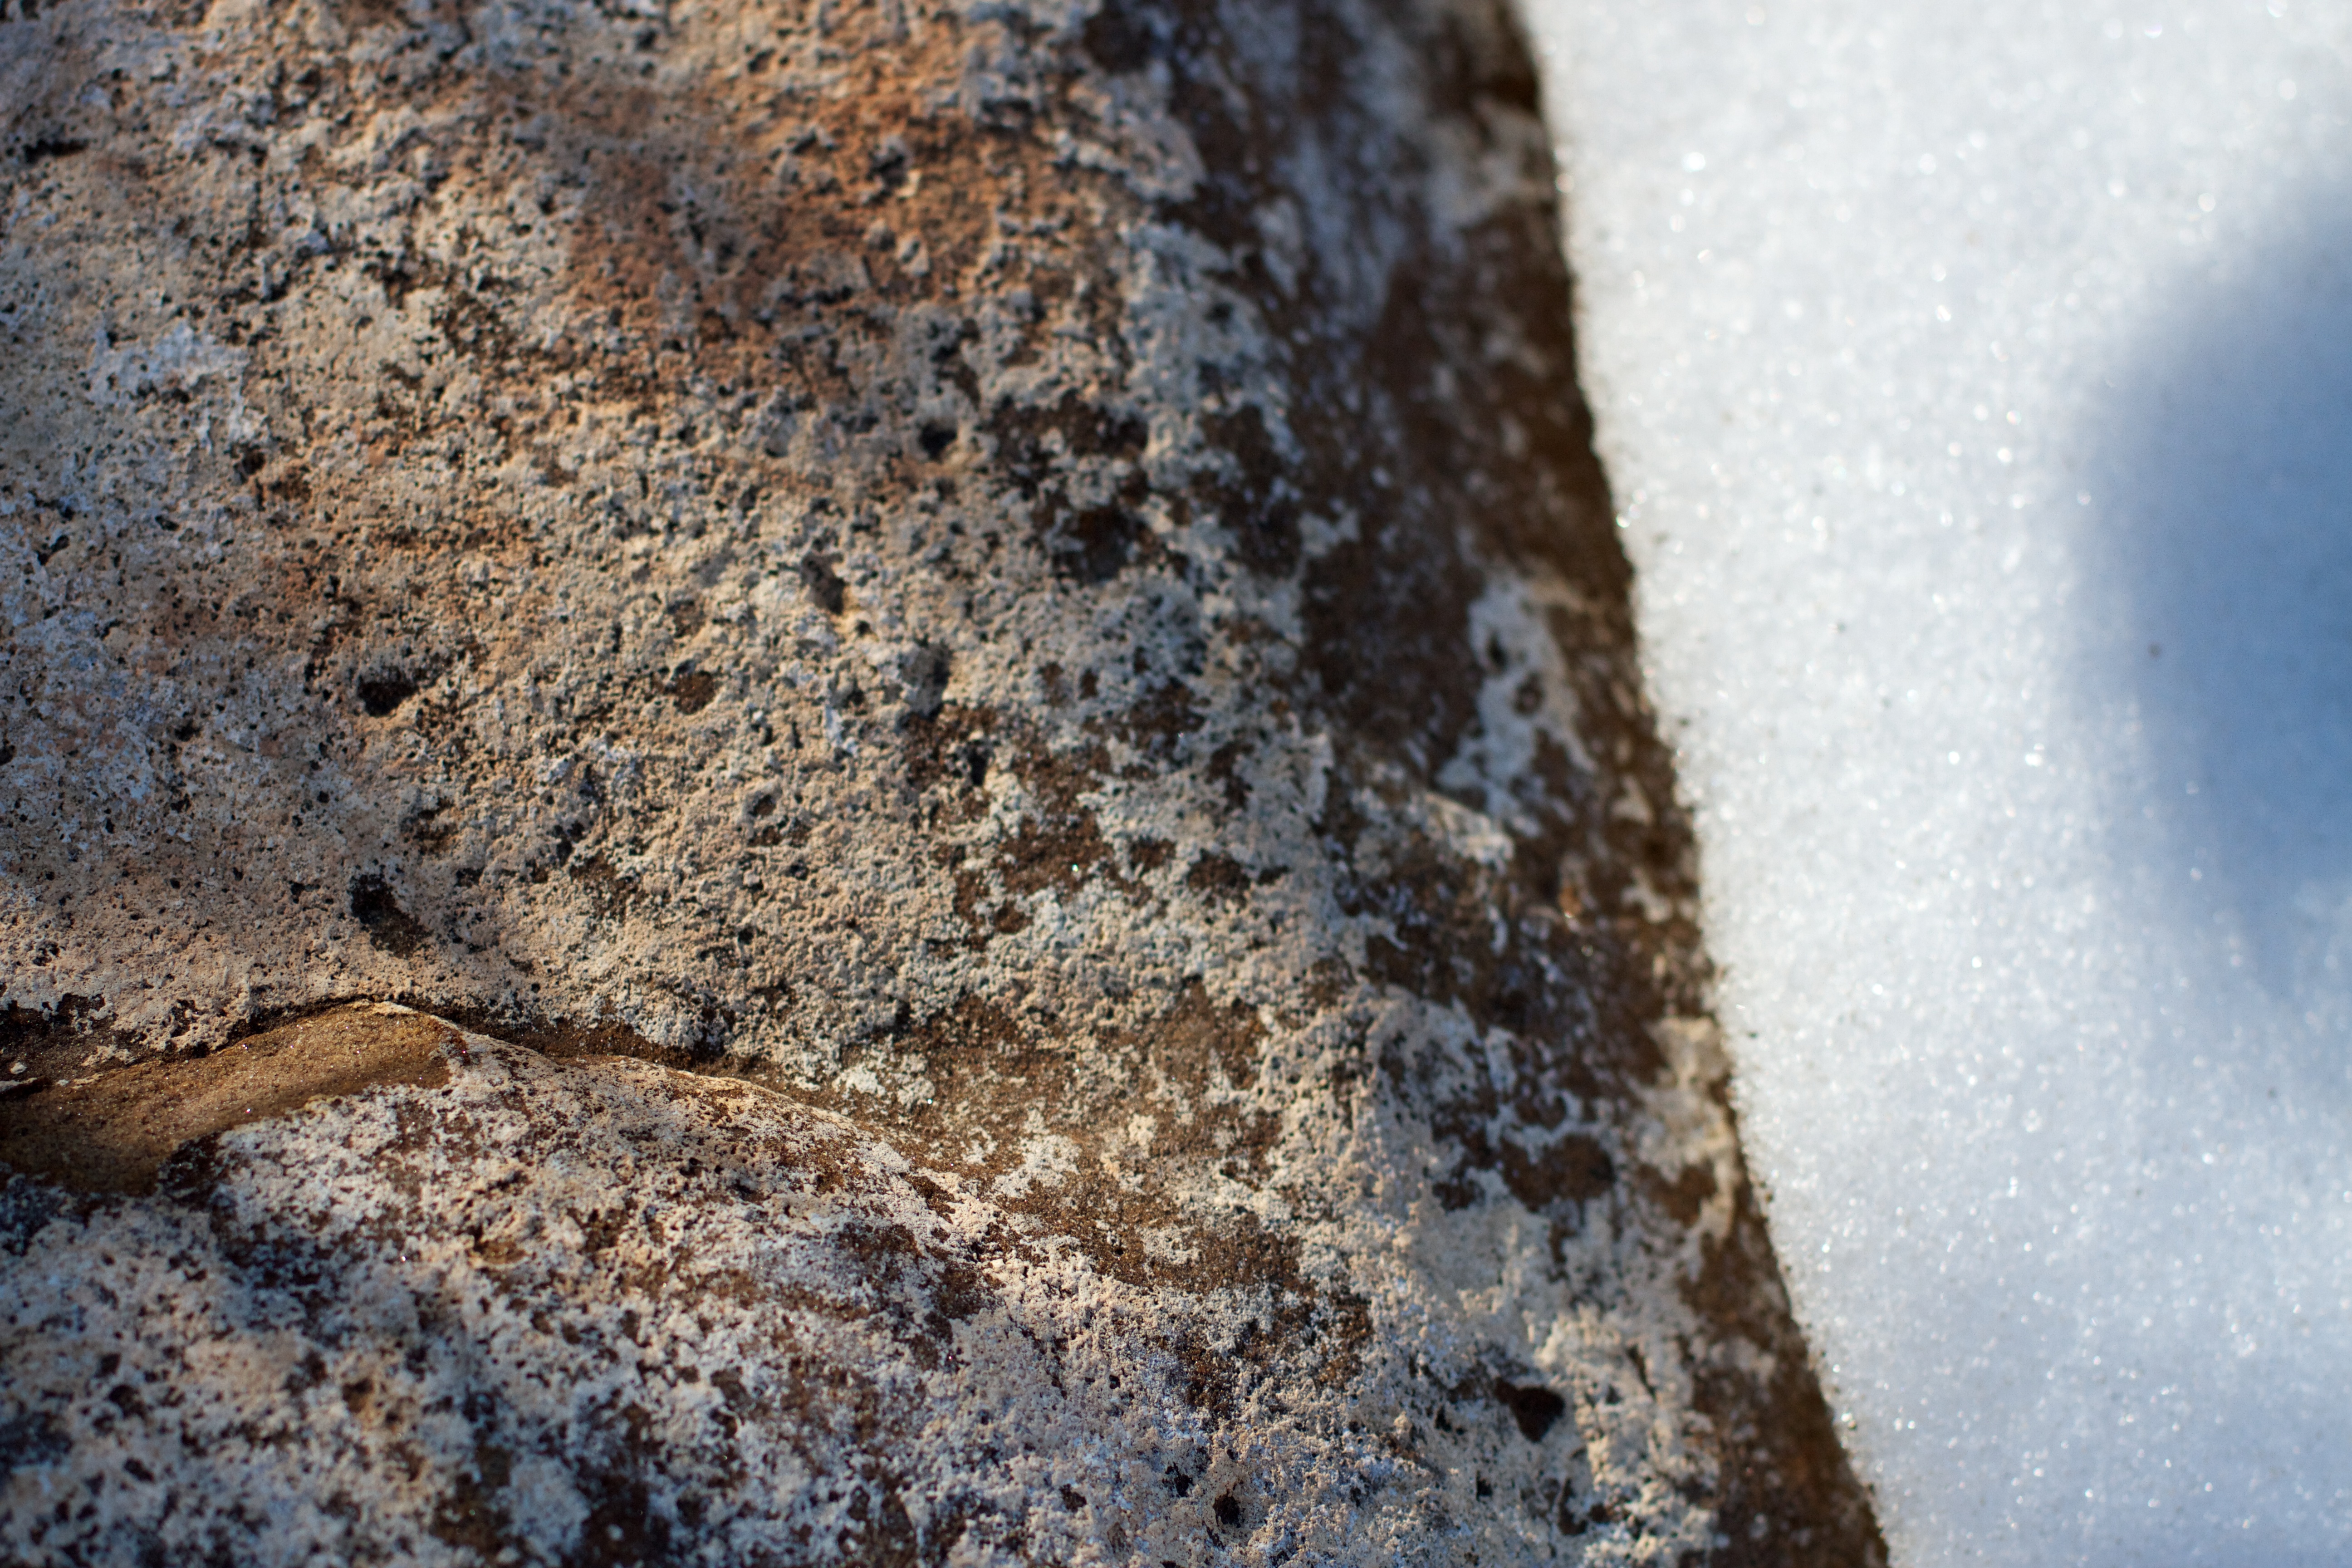
nature, rock, wood, texture, leaf, time, soil, material, close up, geology, macro photography